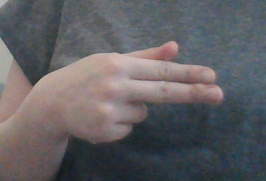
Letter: ghain